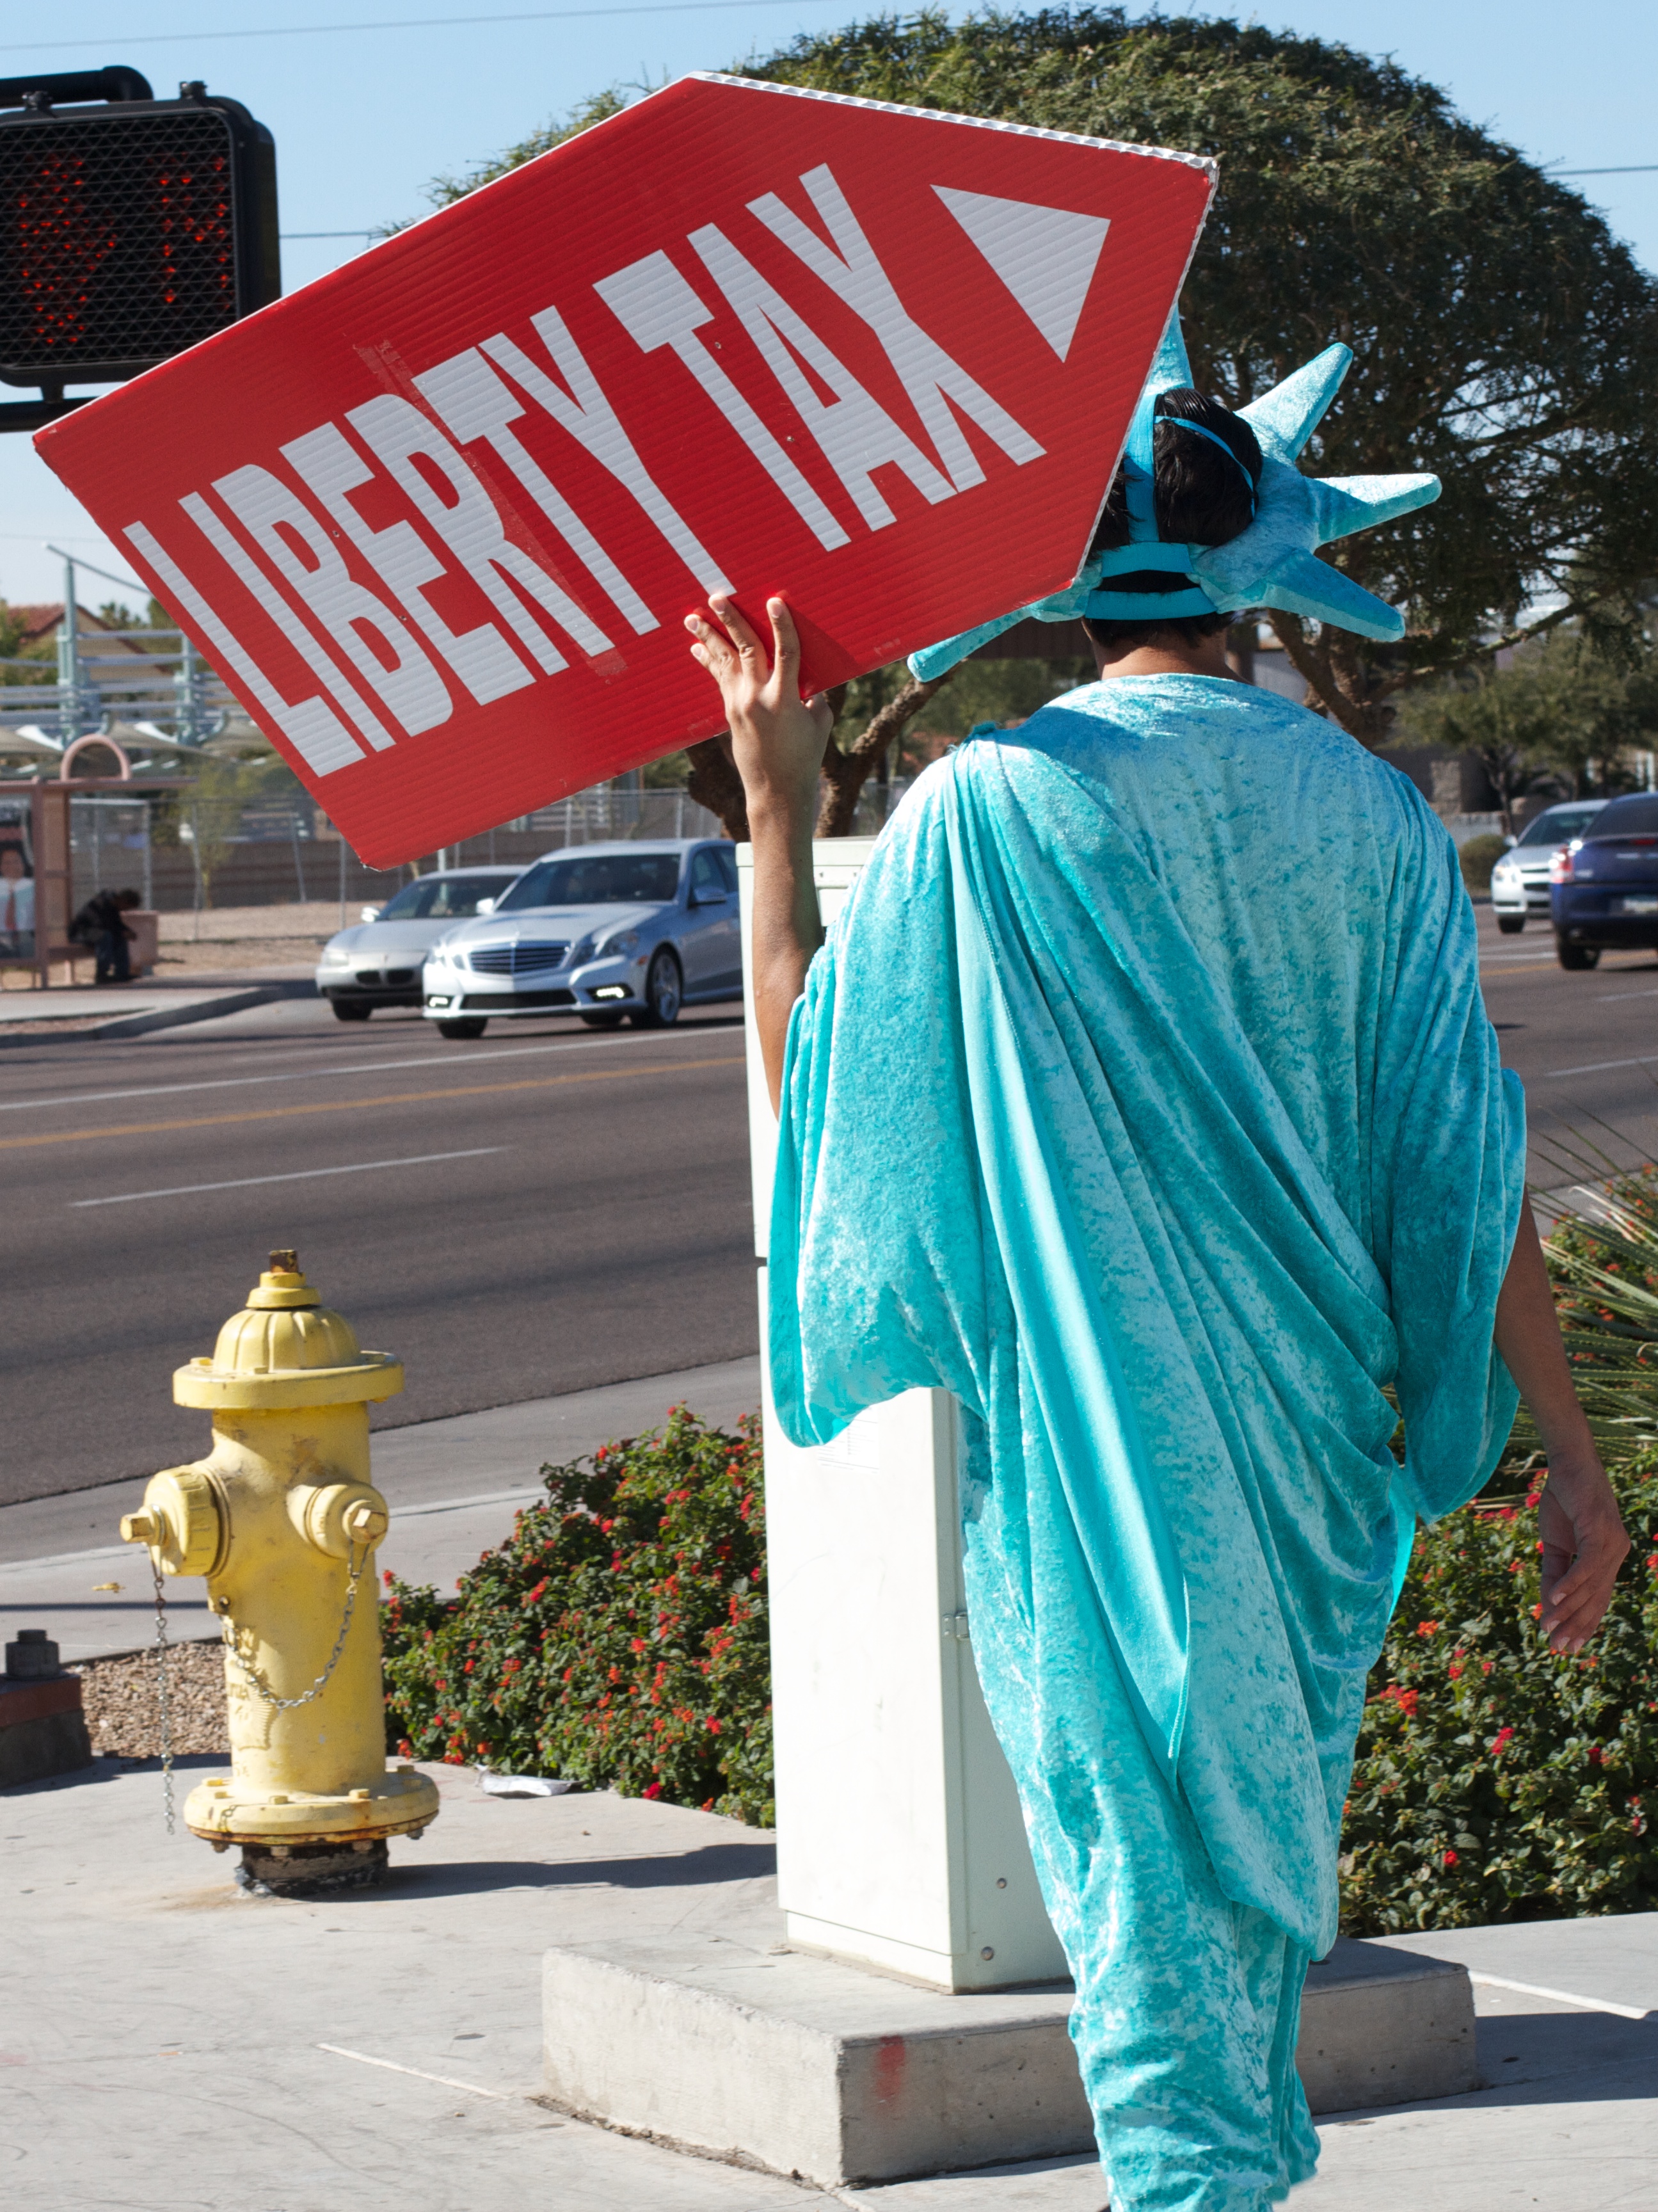
monument, statue, cool image